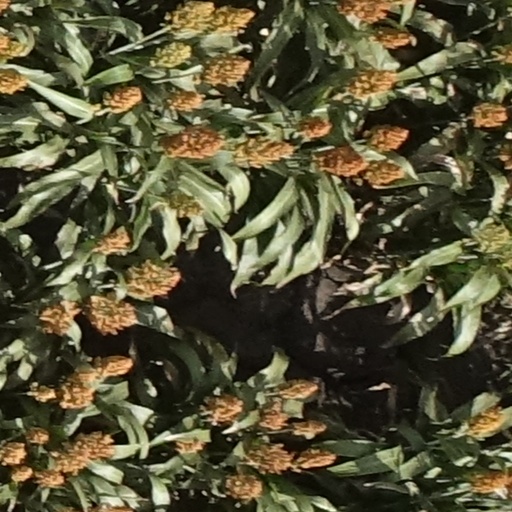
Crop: sorghum